List of people from Brisbane

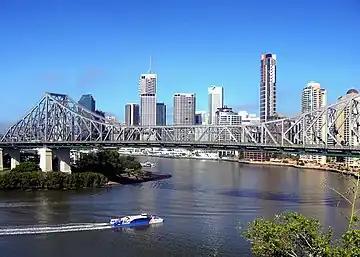
Brisbane and the Story Bridge

This listing includes notable people who were born in Brisbane, Queensland, Australia — as well as notable people who are working in Brisbane, or who began their careers in Brisbane (please see the individual articles for references).